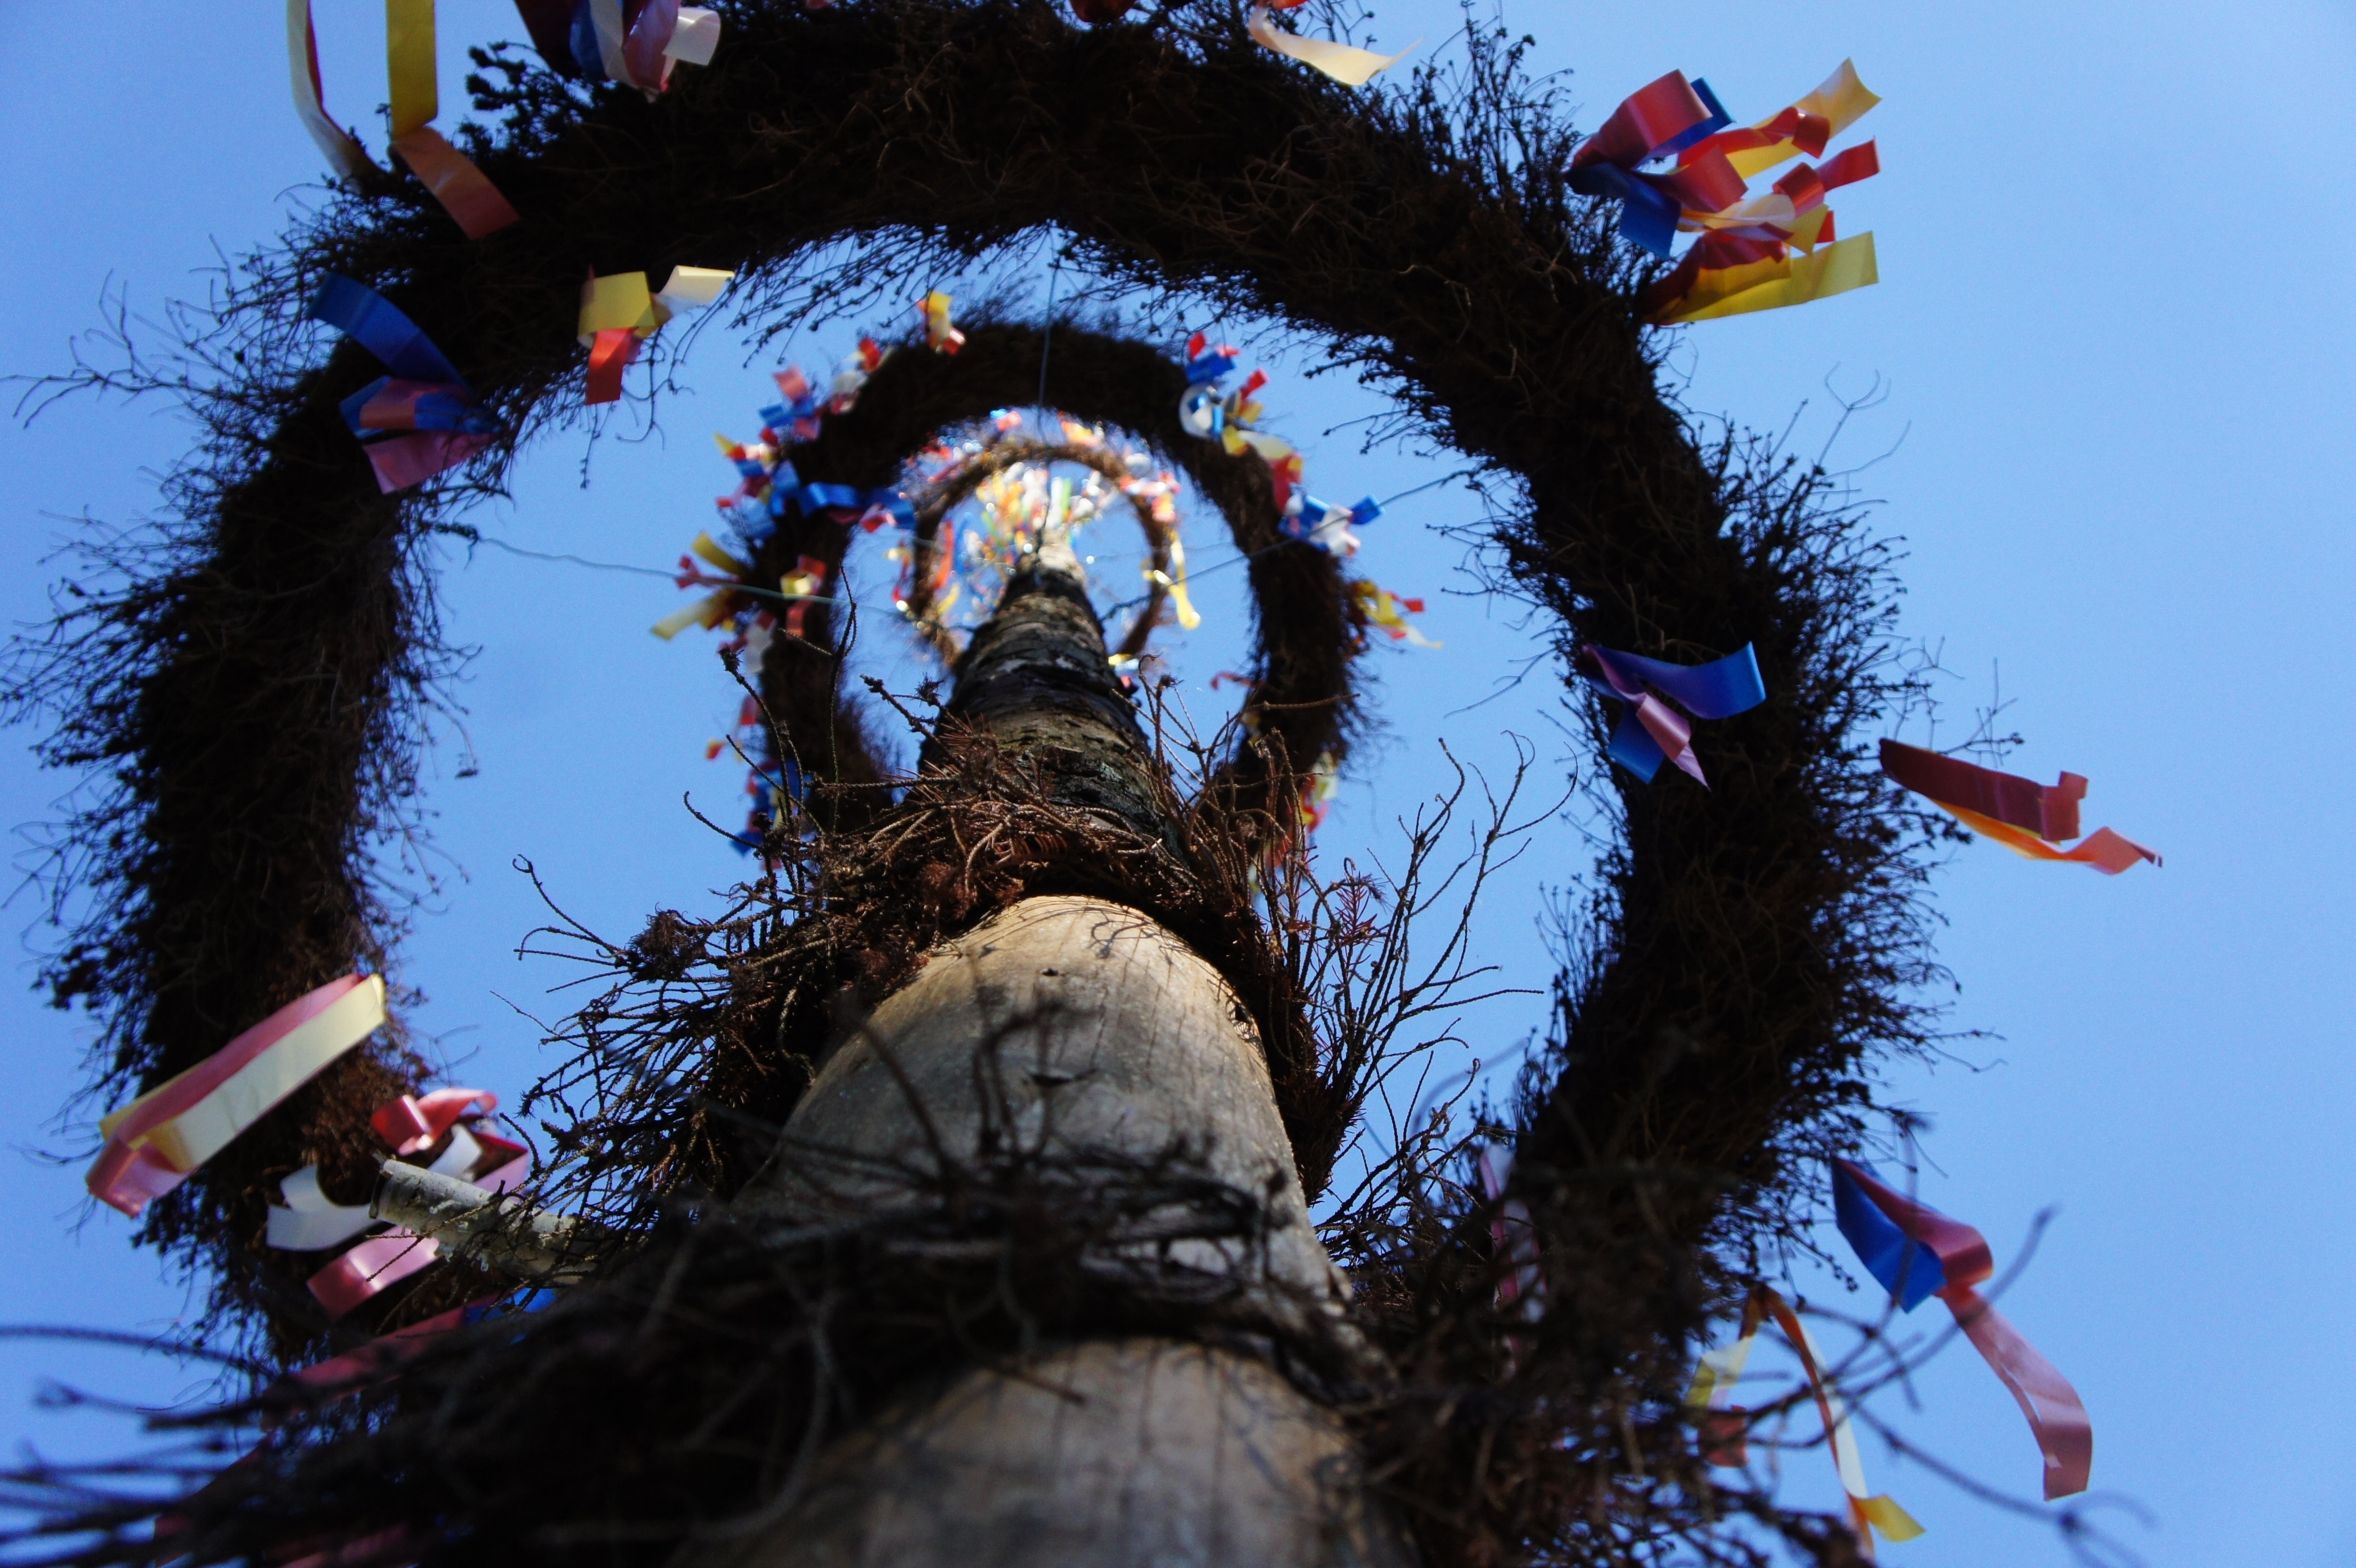
sky, flower, spring, carnival, blue, festival, bavaria, decorated, custom, tradition, village life, maypole, flags and pennants, colorful flags, need old